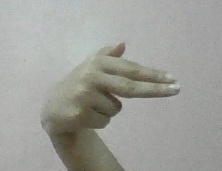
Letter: ghain